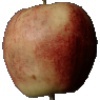
Label: Apple Red 3